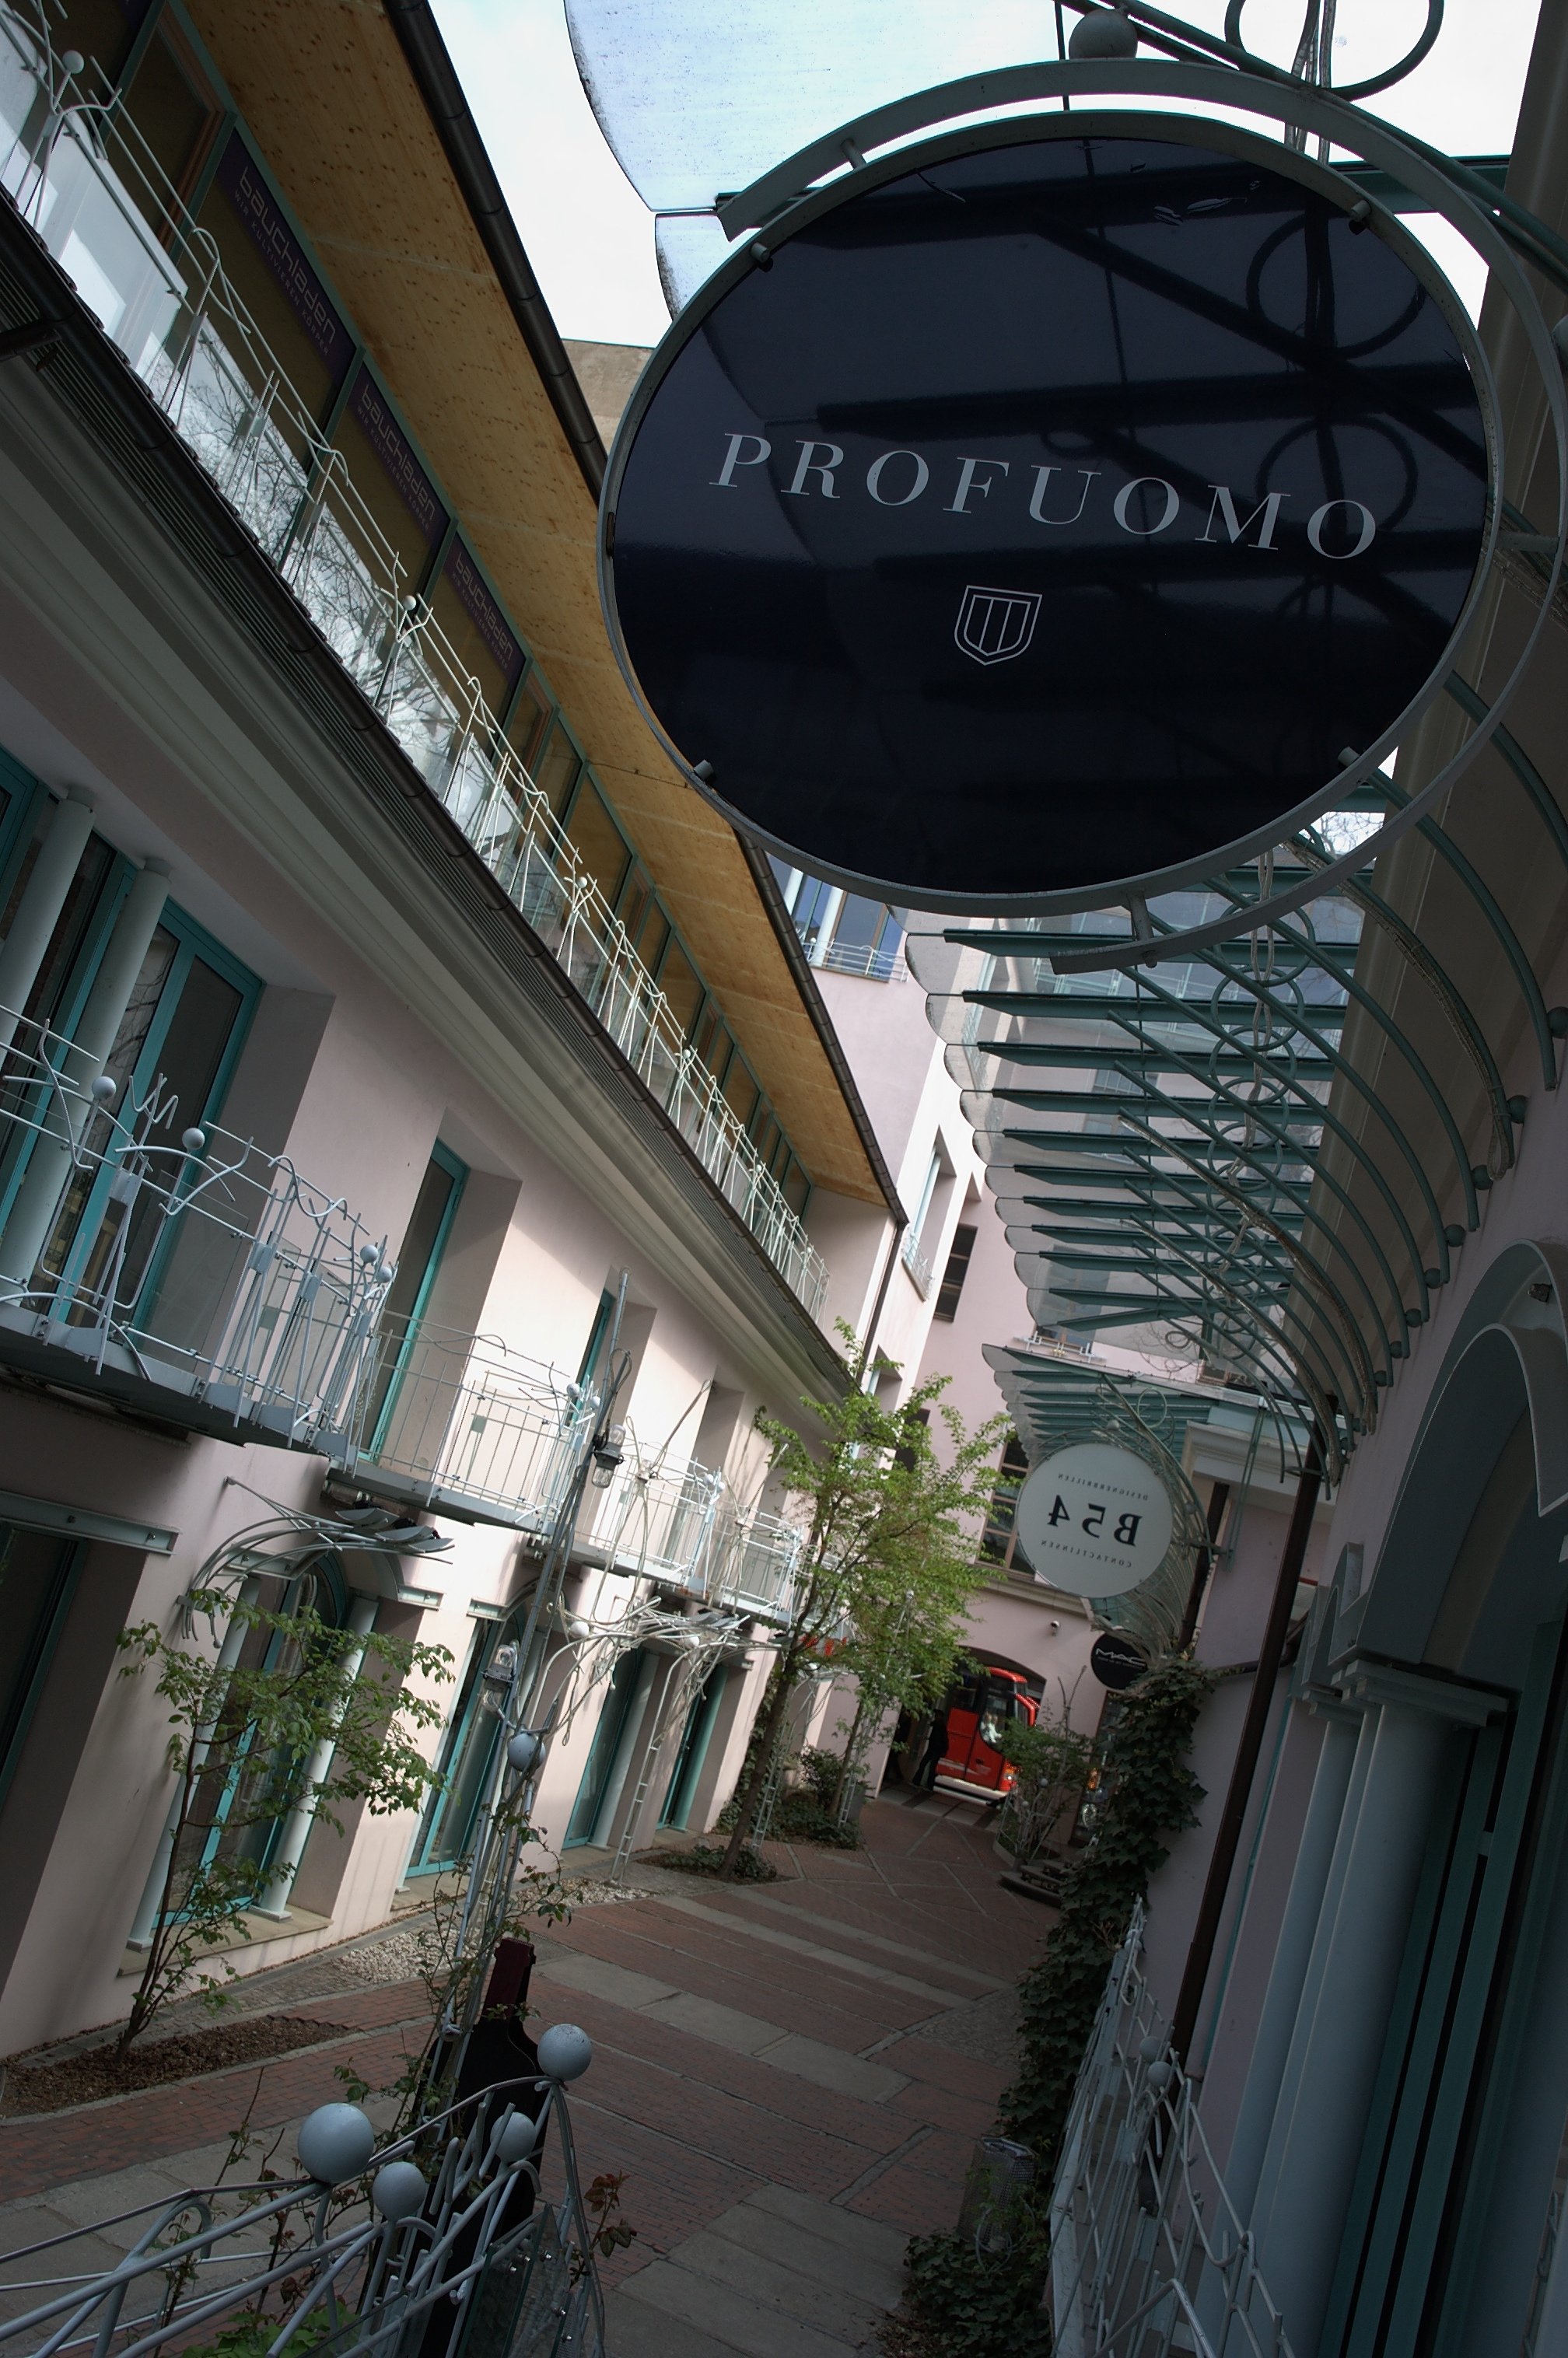
architecture, road, street, city, skyscraper, lighting, public transport, 2011, infrastructure, rawtherapee, germany, deutschland, berlin, pentax, 20mm, lenstagged, k100d, justpentax, iamflickr, cosina, voigtlander, skopar, colorskopar, cv20, colorskopar20mmf35slii, 20mmf35slii, voigtlander20mm, cv2035, skopar20mmf35, cosinavoigtl nder, cosinavoigtl ndercolorskopar20mmf35, voigtl nder20mmf35colorskoparslii, voigtl nder20mmf35, urban area